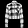
Label: Shirt